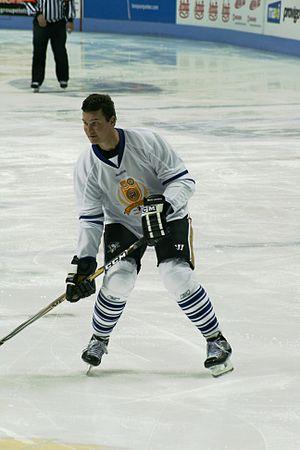
Mario Lemieux jouant à la partie des légendes lors de la 50e édition du Tournoi International de Hockey Pee-Wee de Québec.